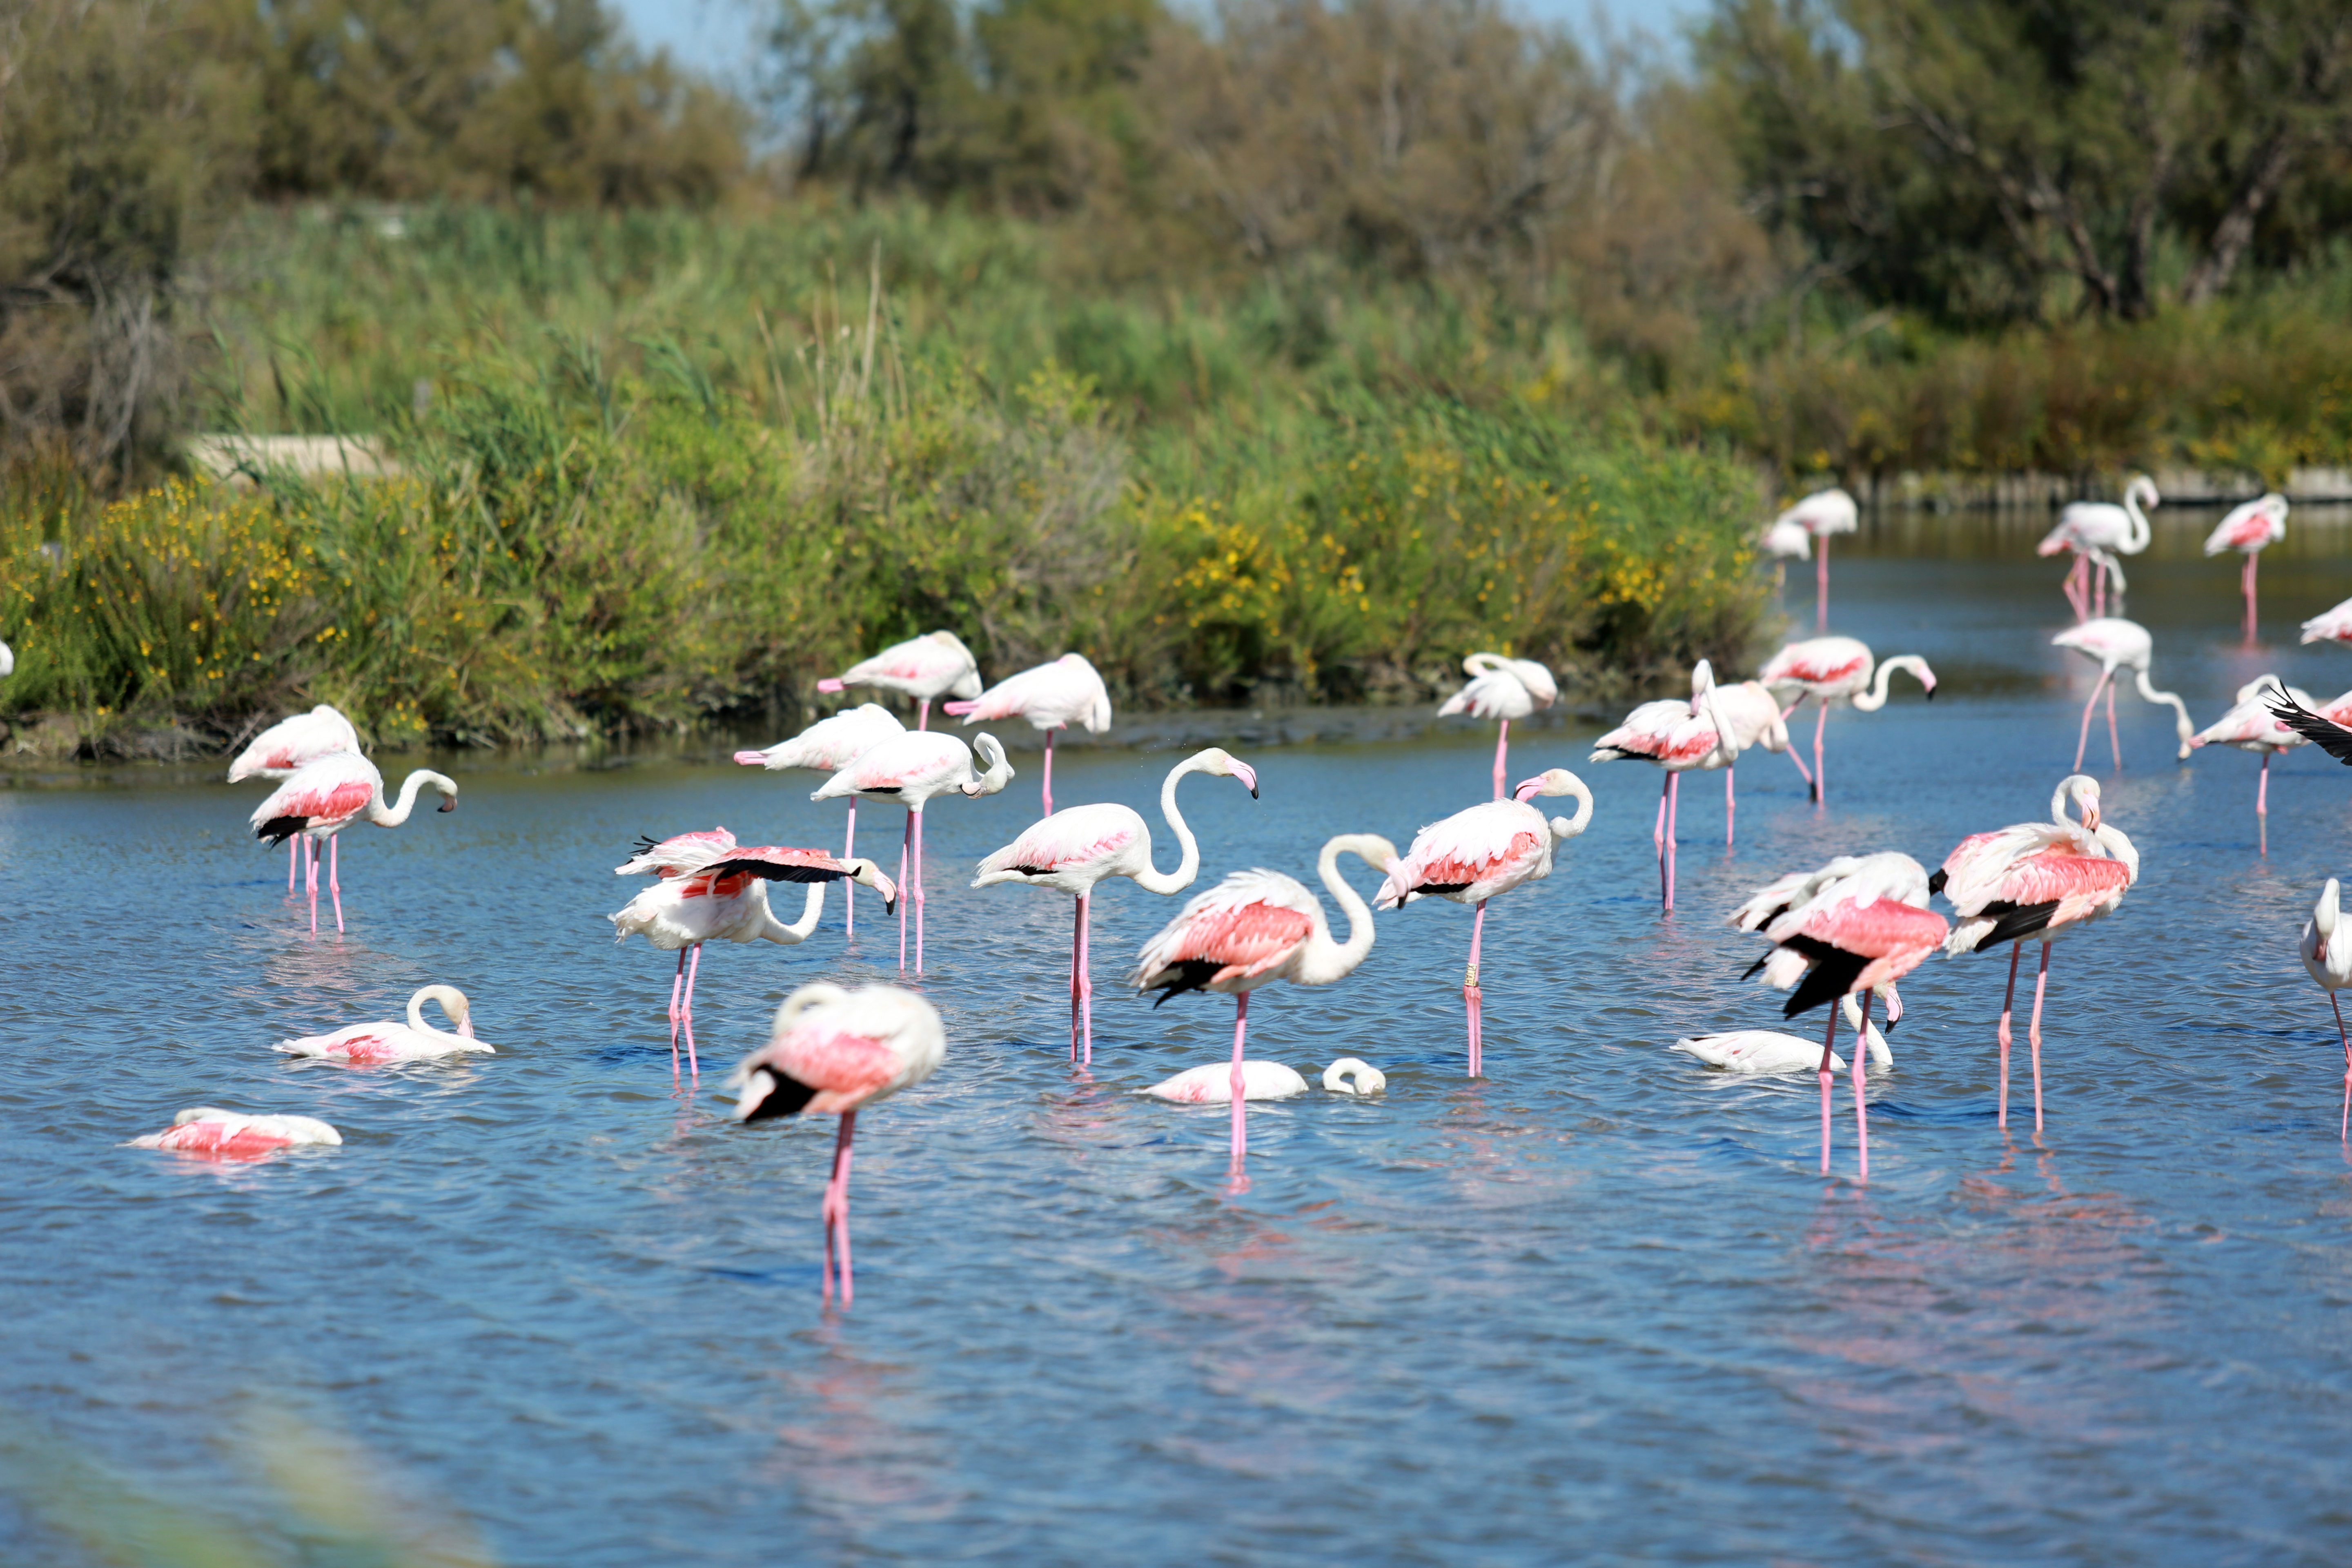
bird, france, europe, canon, pink, birds, midi, flamingo, southfrance, sdfrankreich, zuidfrankrijk, mditerrane, exterieur, provencealpesctedazur, bouchesdurhne, protection, camargue, saintesmariesdelamer, vogel, oiseaux, ailes, flamantsroses, rserveornithologique, chassiers, sdentarit, tangs, envols, rservenaturelle, migrations, water bird